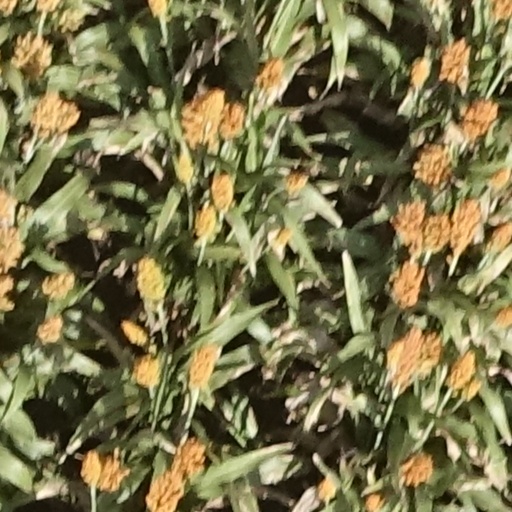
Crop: sorghum